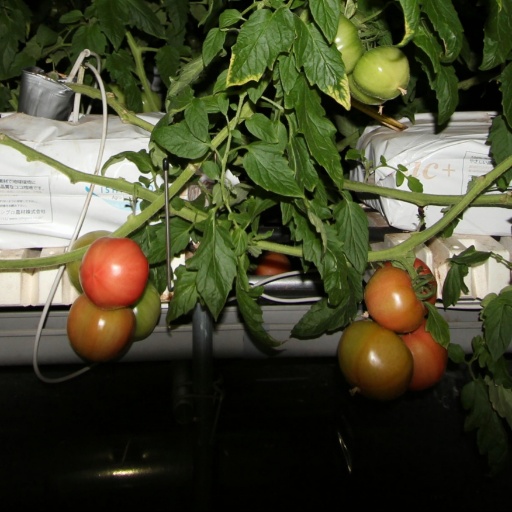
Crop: tomato